Memorial University of Newfoundland

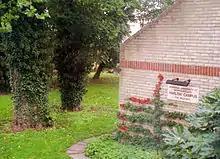
Harlow Campus of Memorial University

Harlow Campus is Memorial's only international campus, located in Old Harlow, Essex, England.